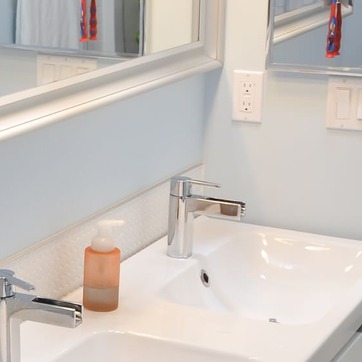
Material: metal